Philip Sclater

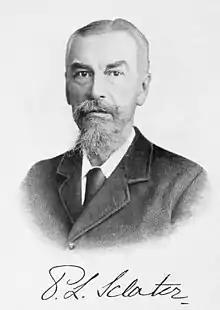
Philip Lutley Sclater

Philip Lutley Sclater (4 November 1829 – 27 June 1913) was an English lawyer and zoologist. In zoology, he was an expert ornithologist, and identified the main zoogeographic regions of the world. He was Secretary of the Zoological Society of London for 42 years, from 1860 to 1902.